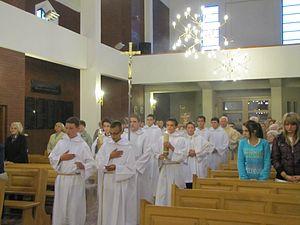
La messe de Vatican II, messe de saint Paul VI ou messe paulinienne, parfois appelée « nouvelle messe », est la messe telle que célébrée dans la forme ordinaire du rite romain, en usage dans l'Église catholique depuis la réforme liturgique décrétée par le pape Paul VI en 1969. Cette révision a été précédée sous le même pape par des modifications mineures de la liturgie romaine. Le document de 1964, Sacram liturgiam, n'a changé la messe qu'en ordonnant l'entrée en vigueur de l'obligation imposée par le Concile Vatican II de faire une homélie les dimanches et jours de fête de précepte pendant la messe et permettant la célébration pendant la messe du sacrement de la confirmation. L'instruction de 1965 Inter oecumenici a omis le Psaume 42 et le dernier Évangile, a fait chanter ou dire à haute voix plusieurs oraisons autrefois dites en silence, a permis l'utilisation de la langue du pays dans les lectures, et a introduit la prière universelle. Paul VI a achevé la révision de la messe du rite romain en promulguant en 1969 et en publiant en 1970 une nouvelle édition du Missale Romanum.